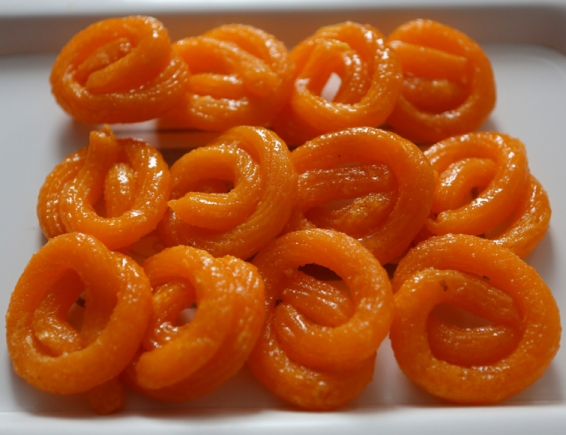
Dish: jalebi